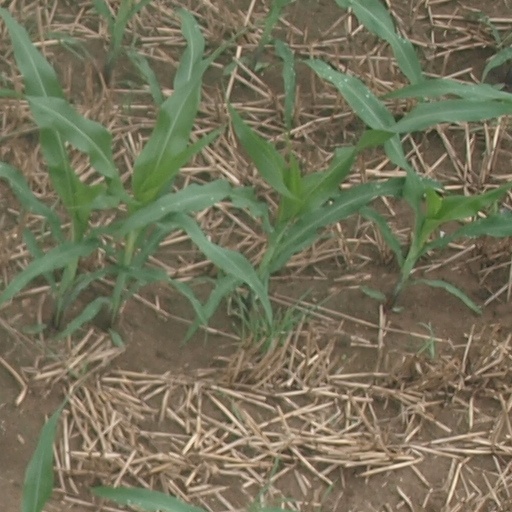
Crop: maize; corn